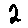
Label: 2